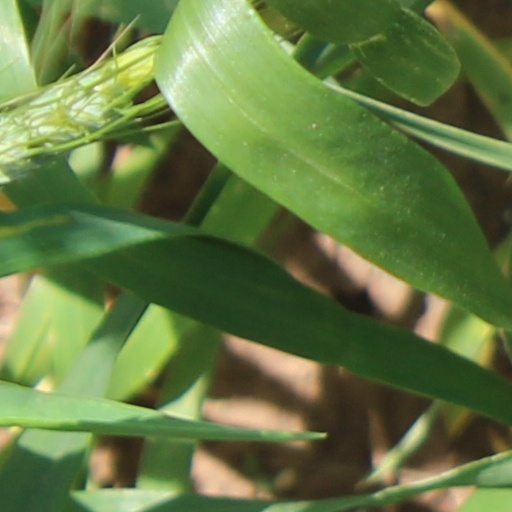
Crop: wheat